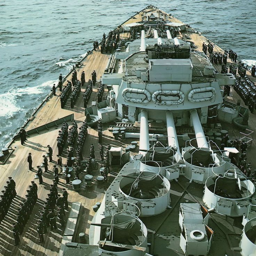
crew of 16 in ship parading for inspection is readily apparent .